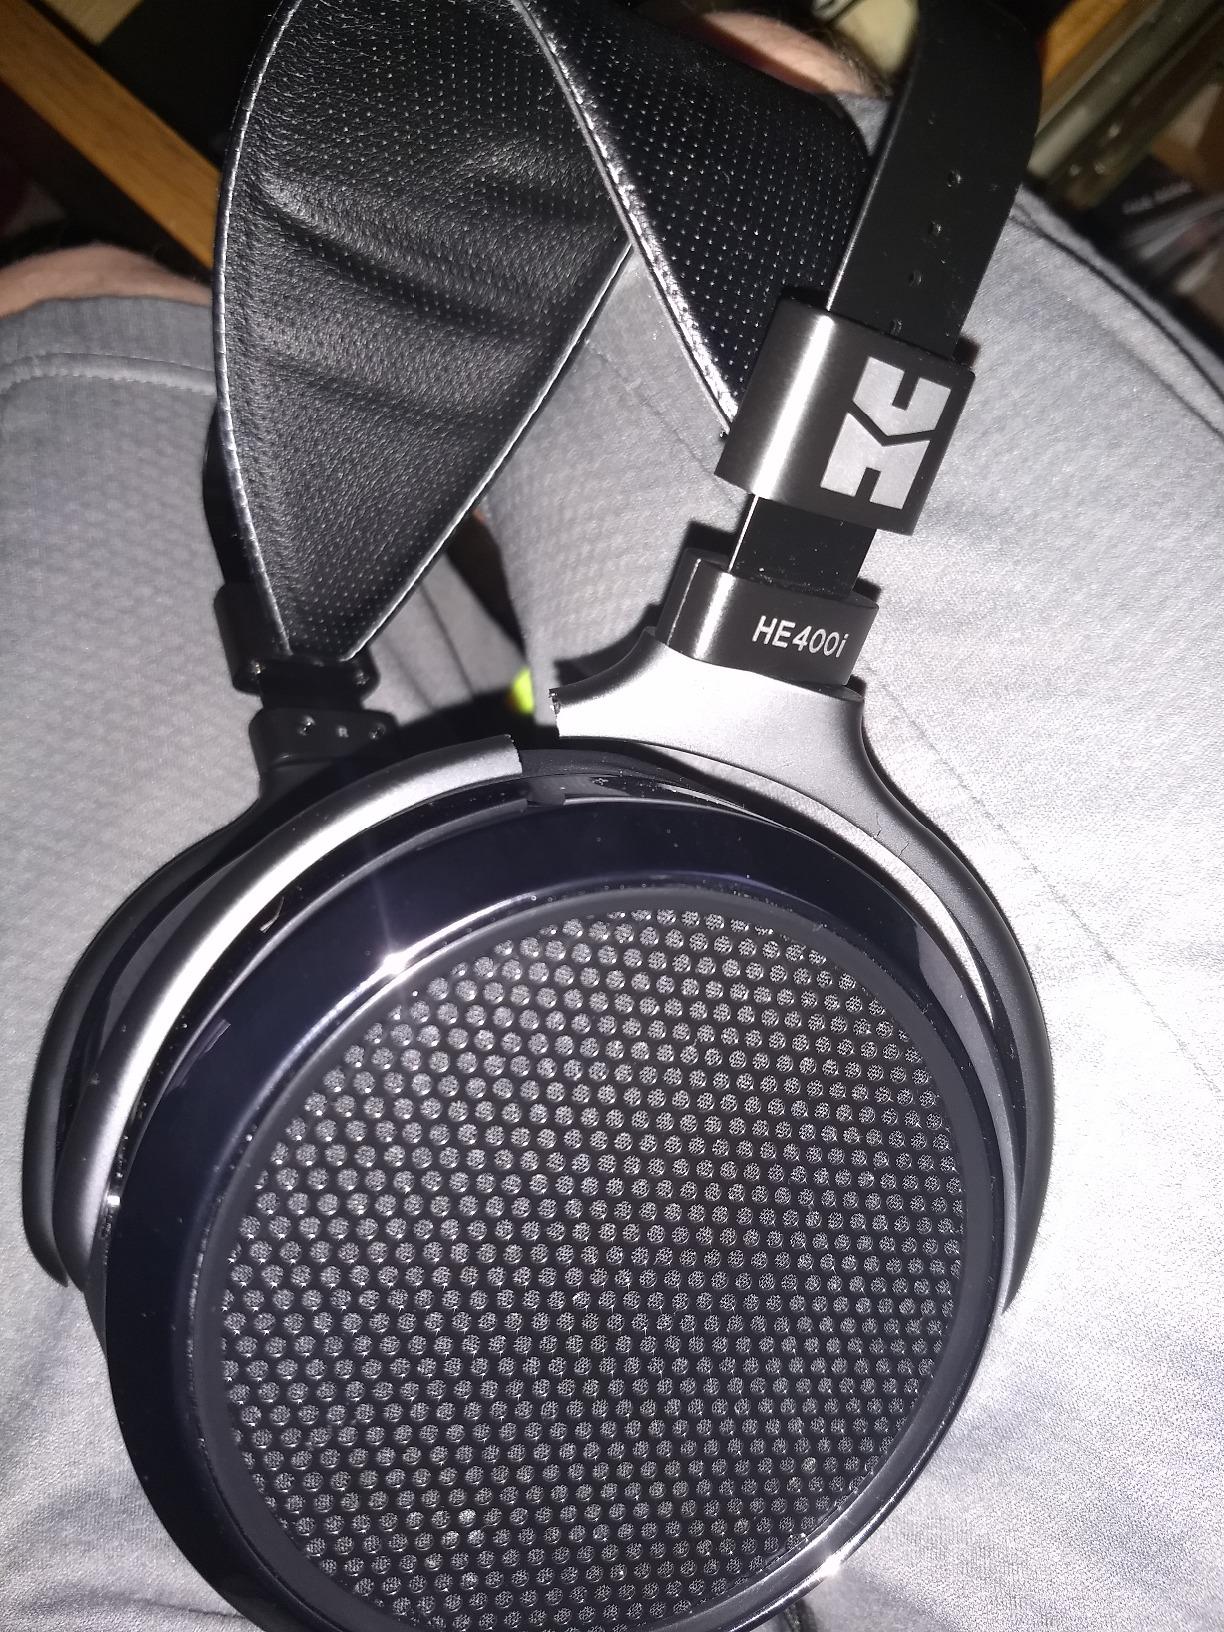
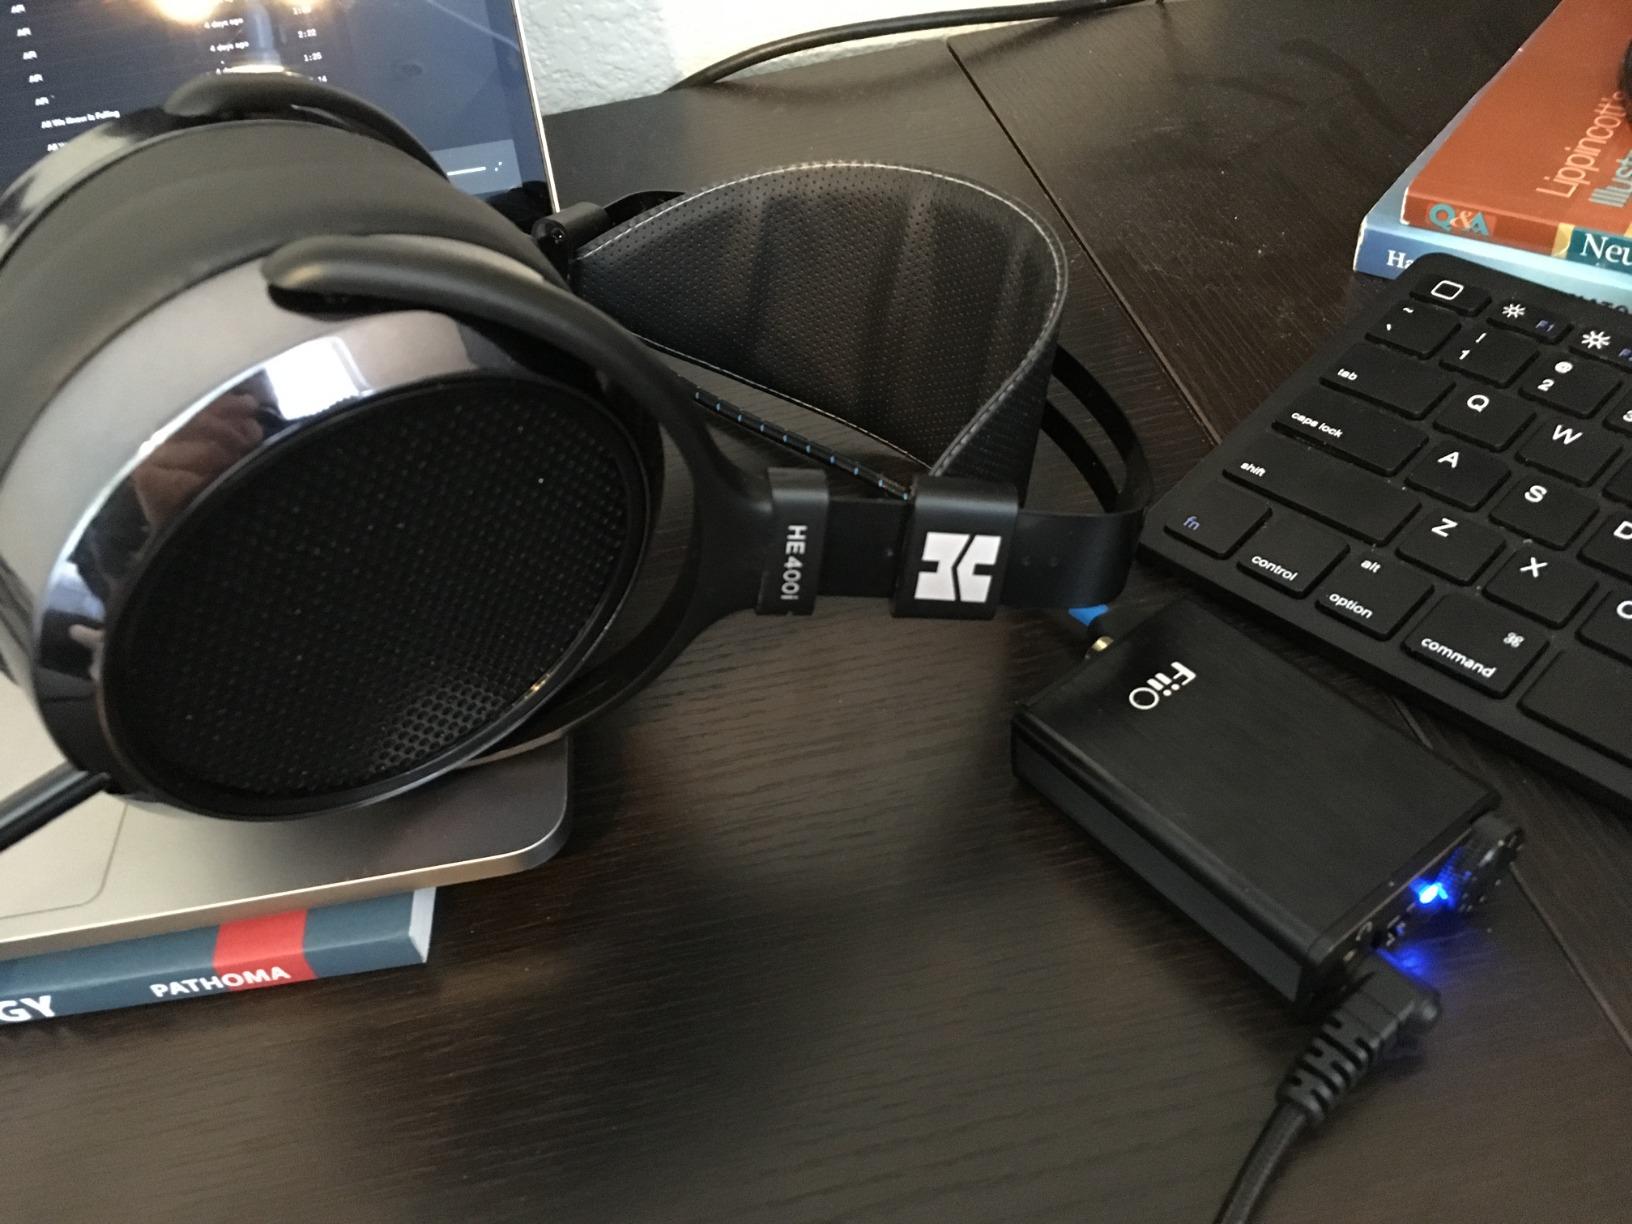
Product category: headphones
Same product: yes